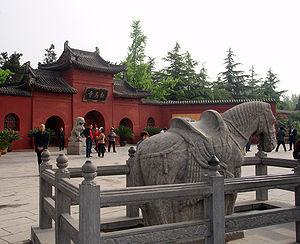
Le temple du Cheval blanc de Luoyang, province du Henan, en République populaire de Chine, est un complexe monastique bouddhique situé dans la banlieue est de la ville moderne, à l’emplacement où, selon la tradition, s’arrêta en 67 ap. J.-C. le cheval portant depuis l’Afghanistan les premiers soutras. Les constructions et objets qu’il renferme datent essentiellement de la période allant des Jin au milieu des Qing et comprennent en particulier un ensemble de statues de laque de l’époque Yuan. Il fait partie depuis 1961 du patrimoine culturel protégé.